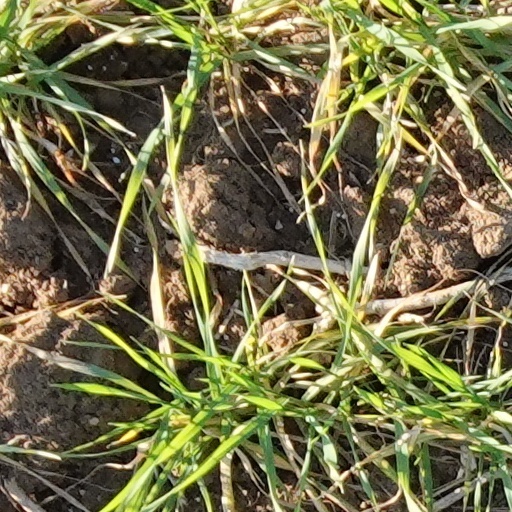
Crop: wheat